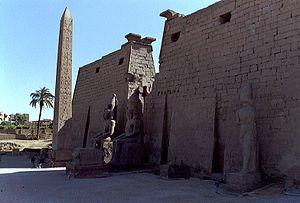
Entrée du temple, Temple de Louxor, (Égypte).
L'obélisque de Louxor est un obélisque provenant à l'origine du temple de Louxor en Égypte, érigé depuis 1836 au centre de la place de la Concorde à Paris. L’obélisque de Louxor a été classé au titre de monument historique en 1936.